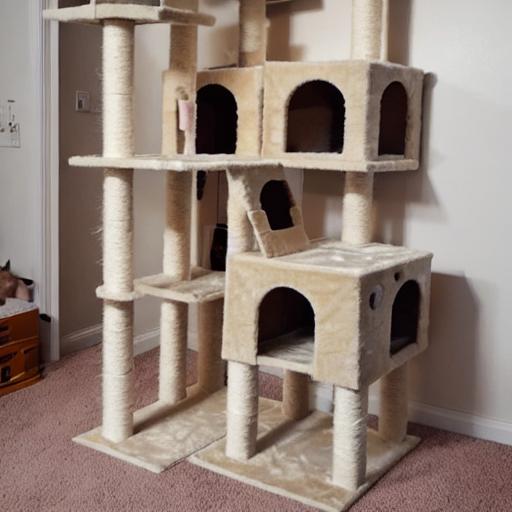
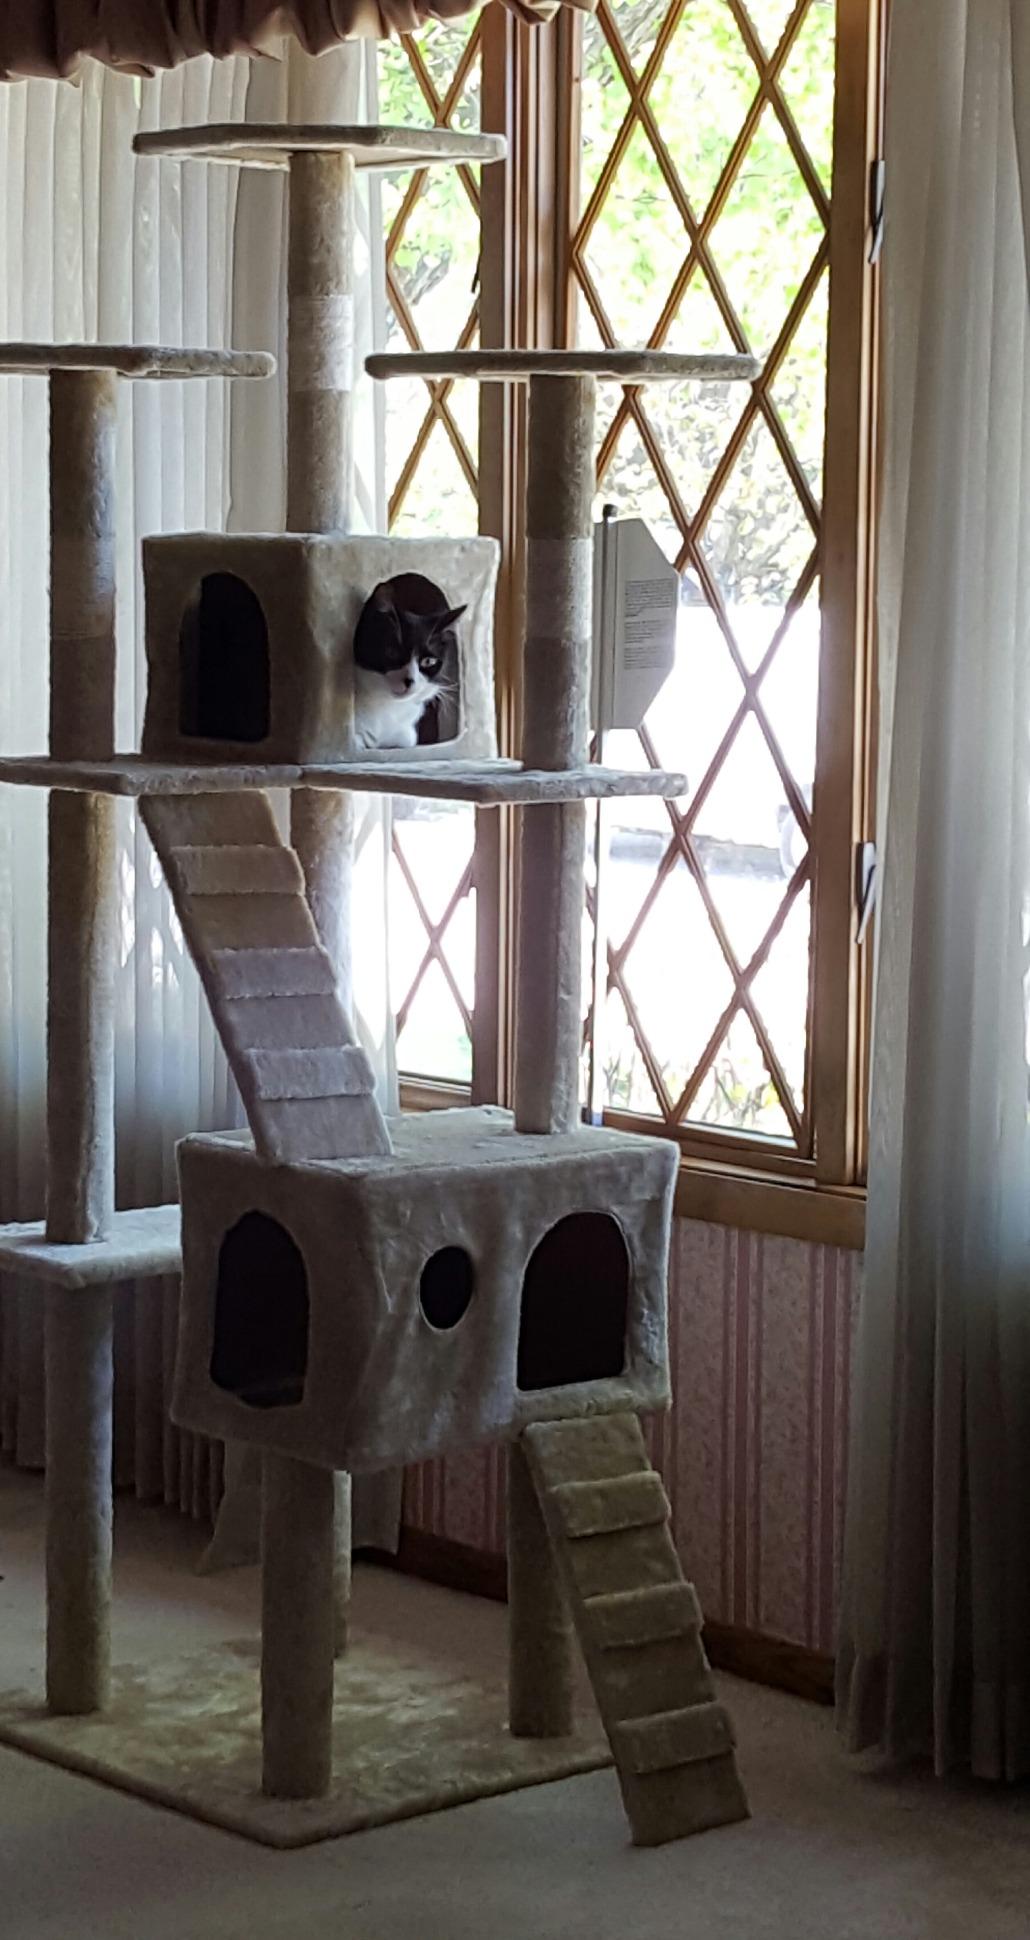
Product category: items_cat tree
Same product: no